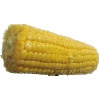
Label: Corn 1